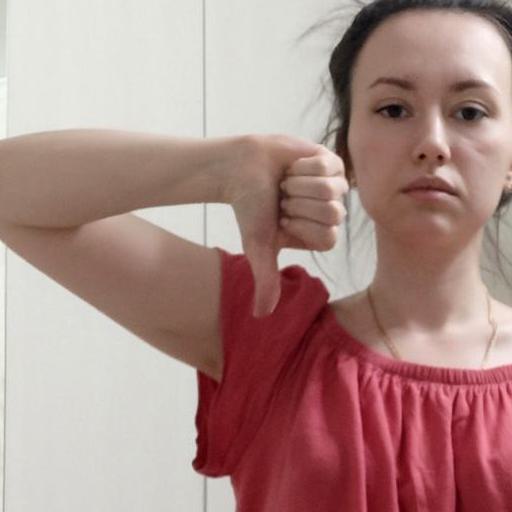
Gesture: dislike